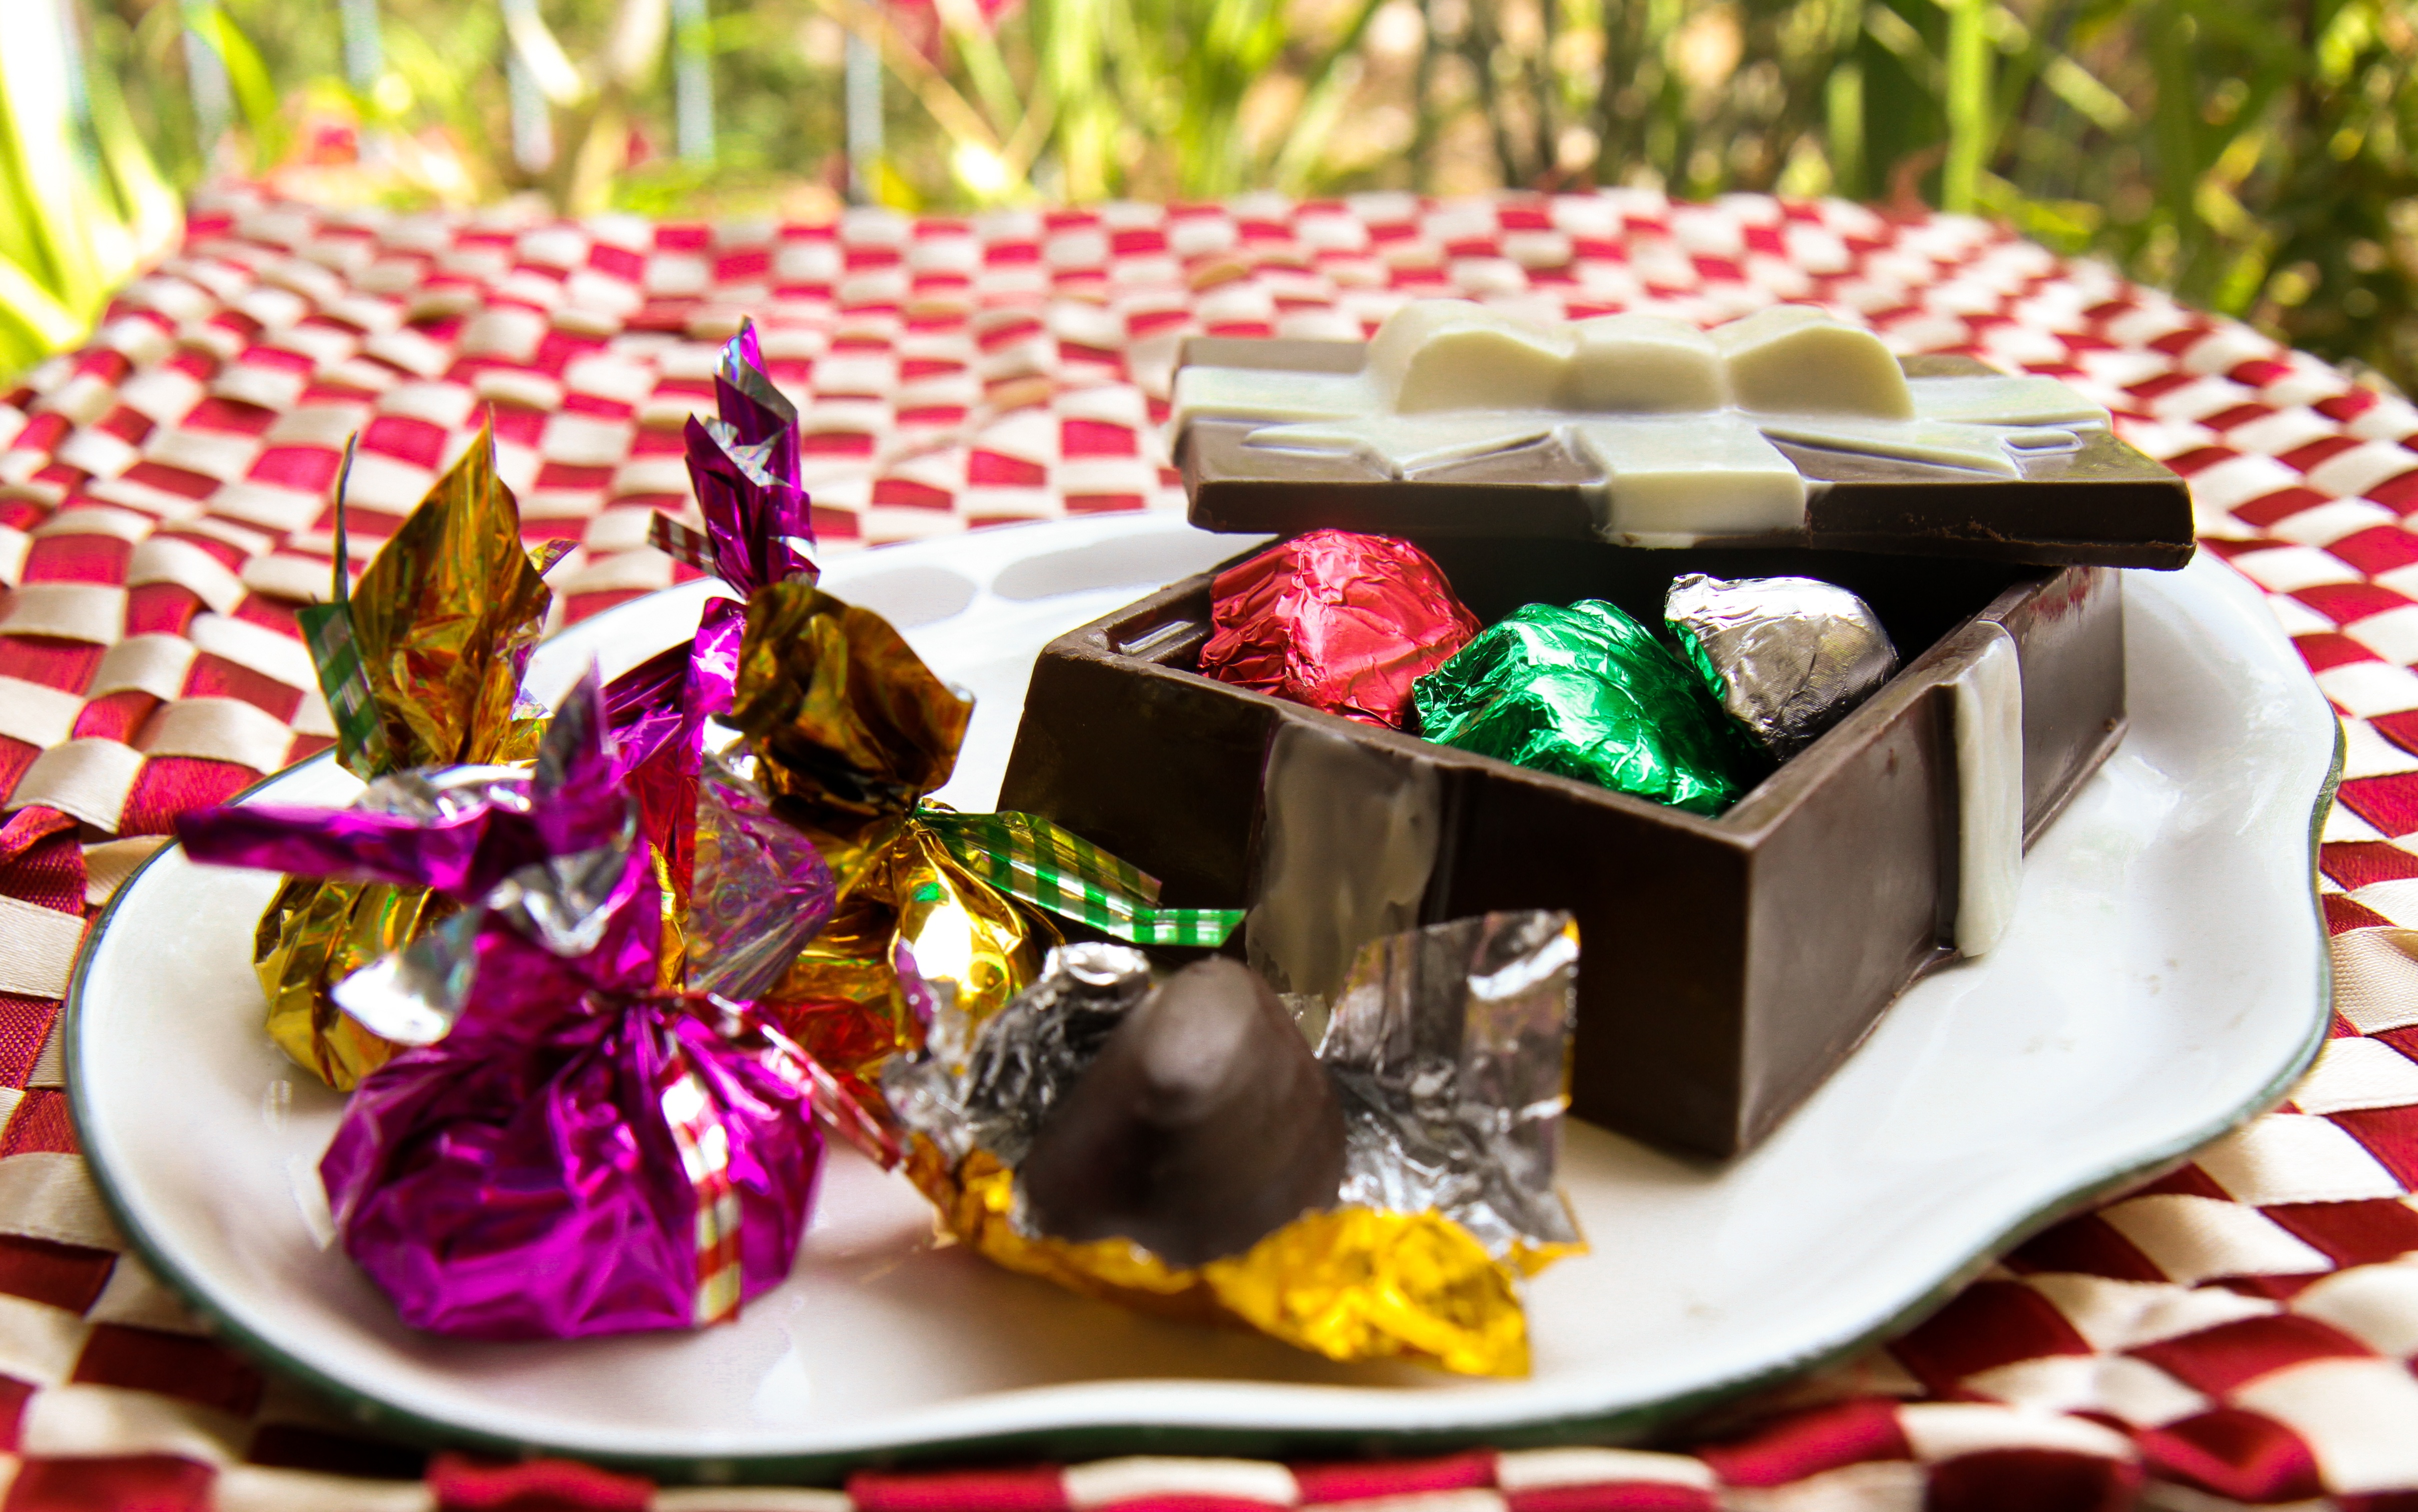
flower, food, chocolate, dessert, cream, jam, sweetness, flavor